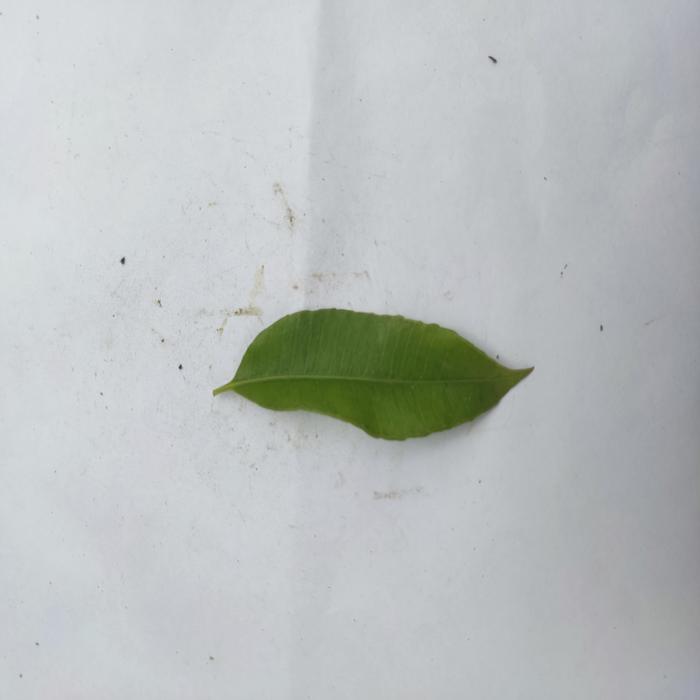
Crop: Hog Plum
Leaf condition: Anthracnose